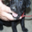
Label: dog